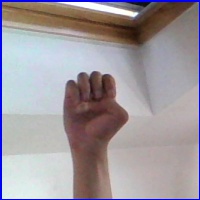
Letra: E